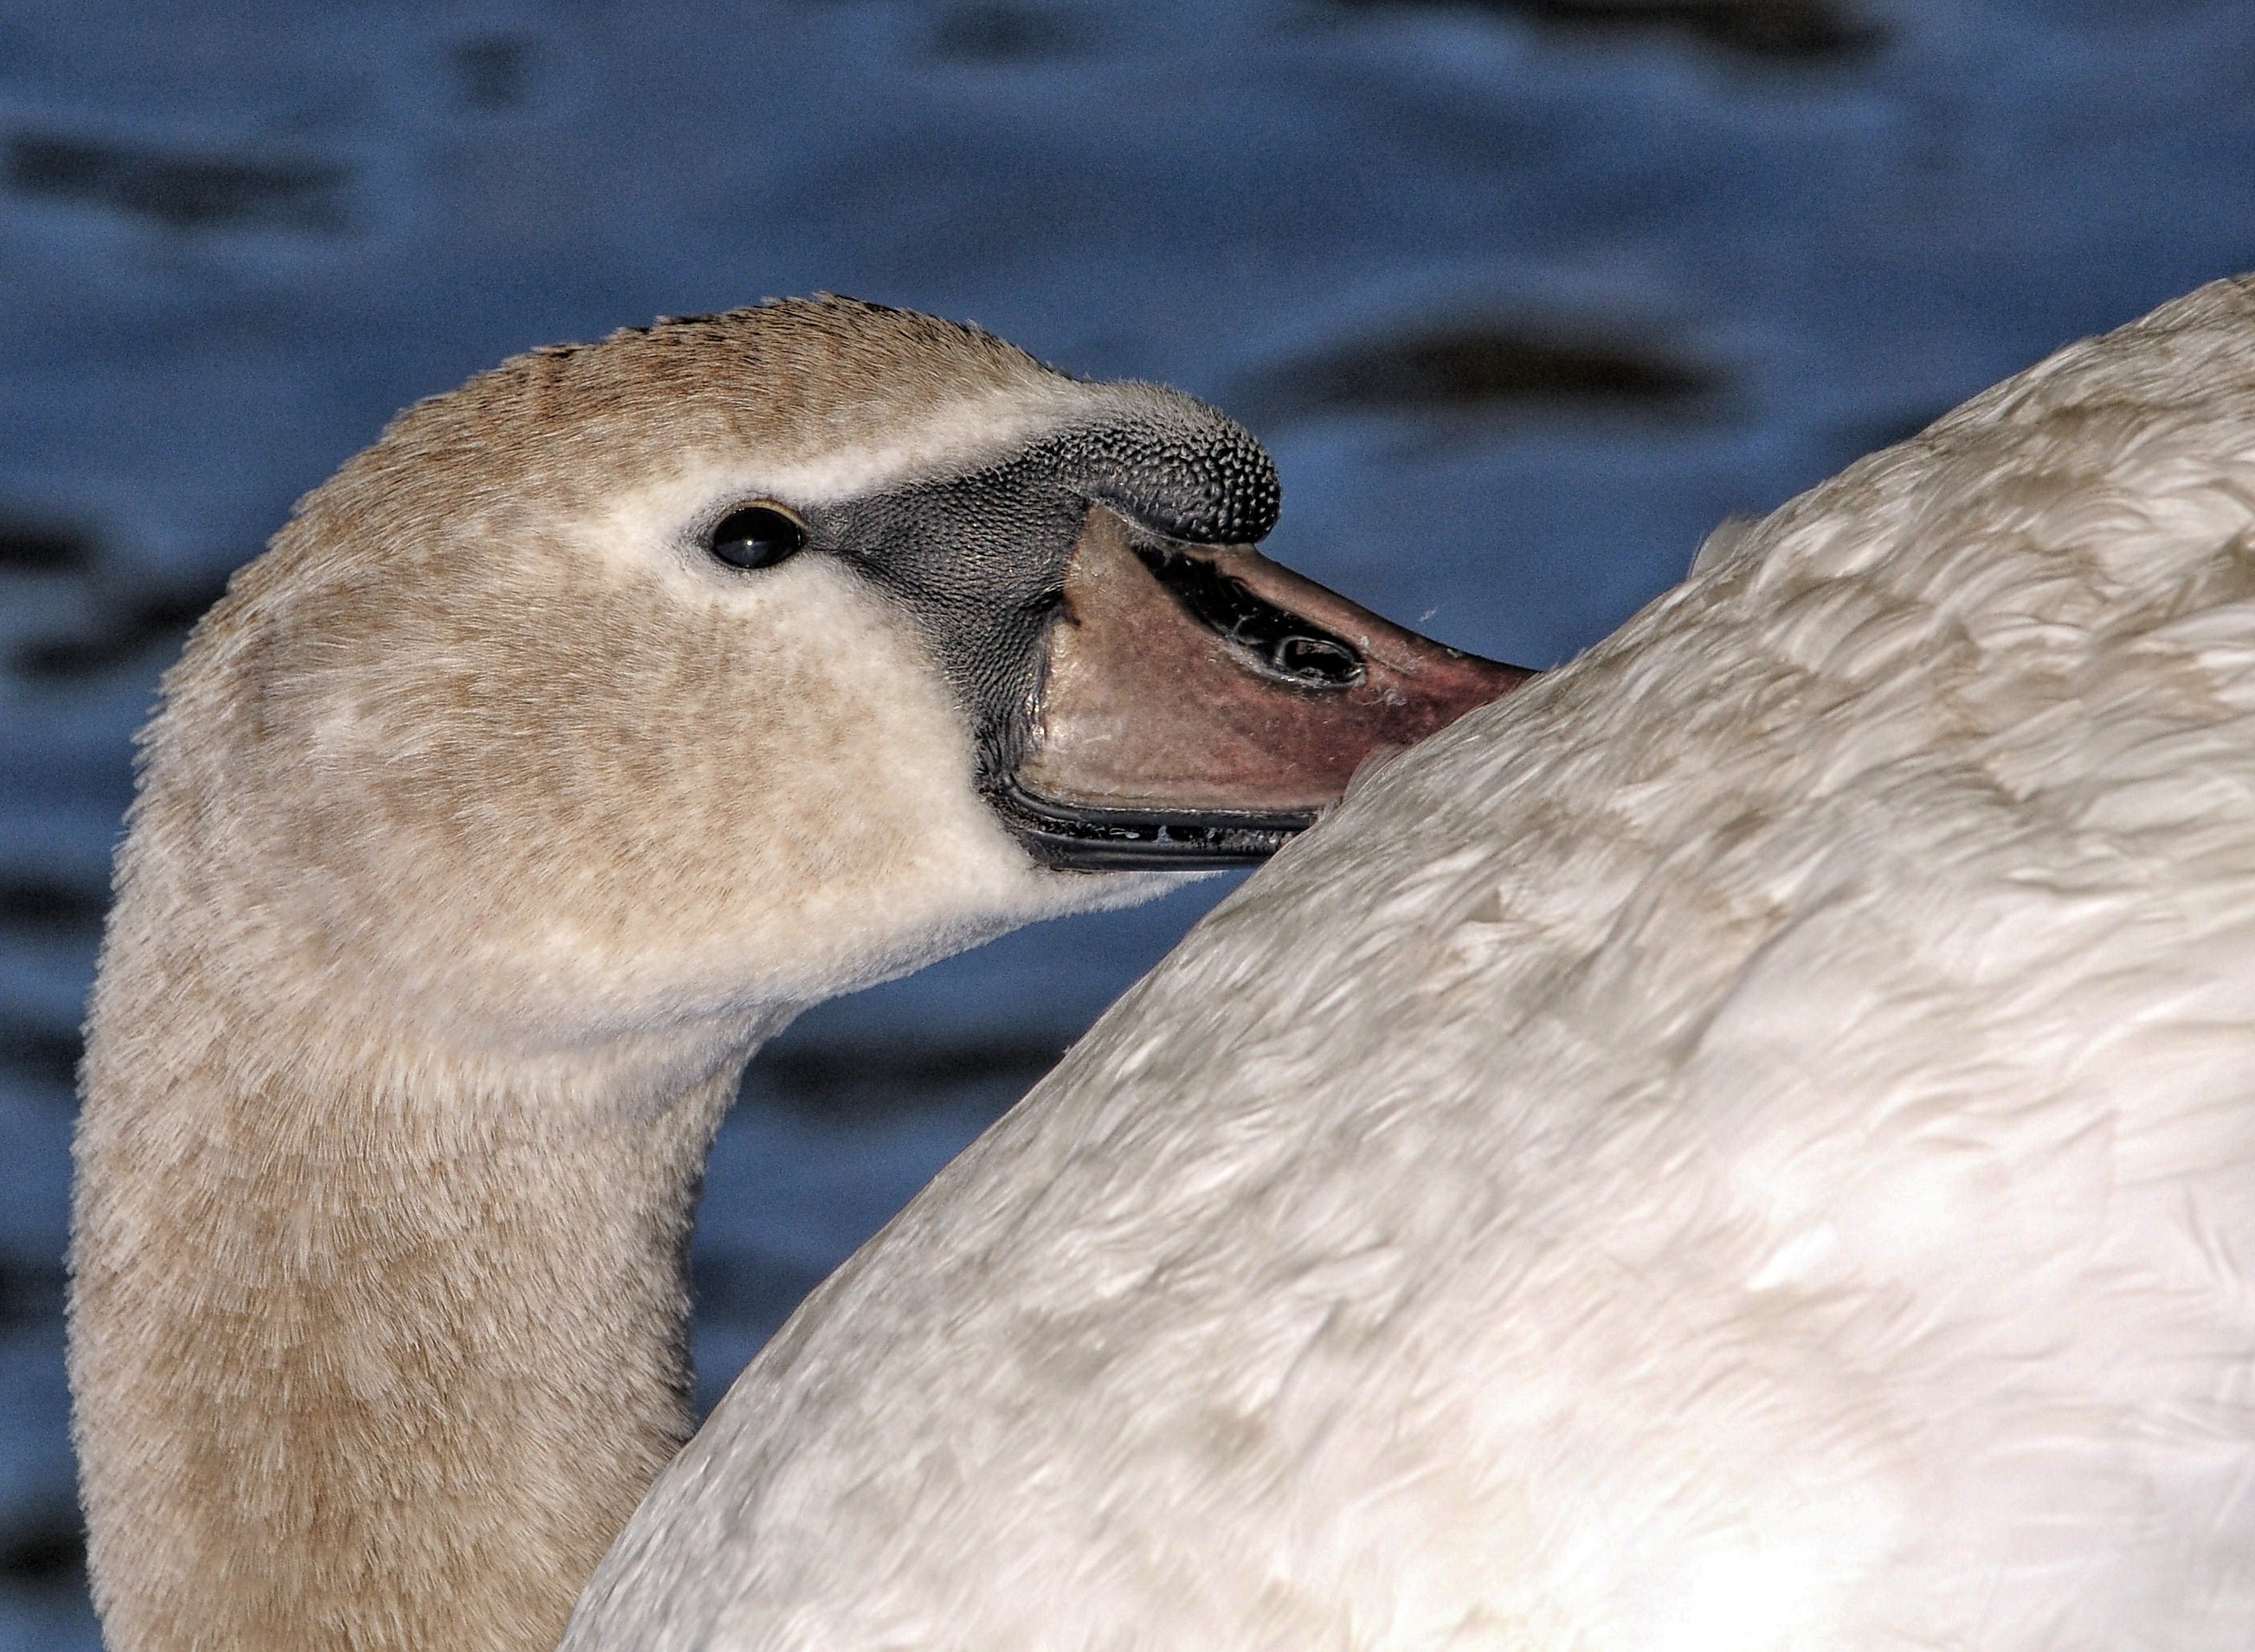
bird, wing, animal, pond, wildlife, beak, fauna, majestic, close up, swan, feathers, eye, vertebrate, waterfowl, water bird, ducks geese and swans